Stan Wawrinka

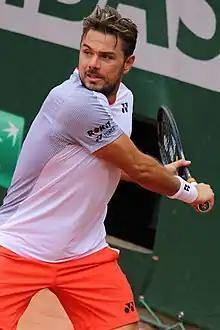
Wawrinka at the 2019 French Open

Stanislas "Stan" Wawrinka (born 28 March 1985) is a Swiss professional tennis player. He has been ranked world No. 3 in men's singles by the Association of Tennis Professionals (ATP), first achieved on 27 January 2014. Wawrinka has won 16 ATP Tour-level singles titles, including three majors at the 2014 Australian Open, 2015 French Open and the 2016 US Open, where he defeated the world No. 1 player in the final on all three occasions. He has also won an Olympic gold medal in men's doubles at the 2008 Beijing Olympics partnering Roger Federer, and was pivotal in the Swiss team's victory at the 2014 Davis Cup.